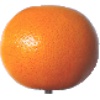
Label: pink_grapefruit